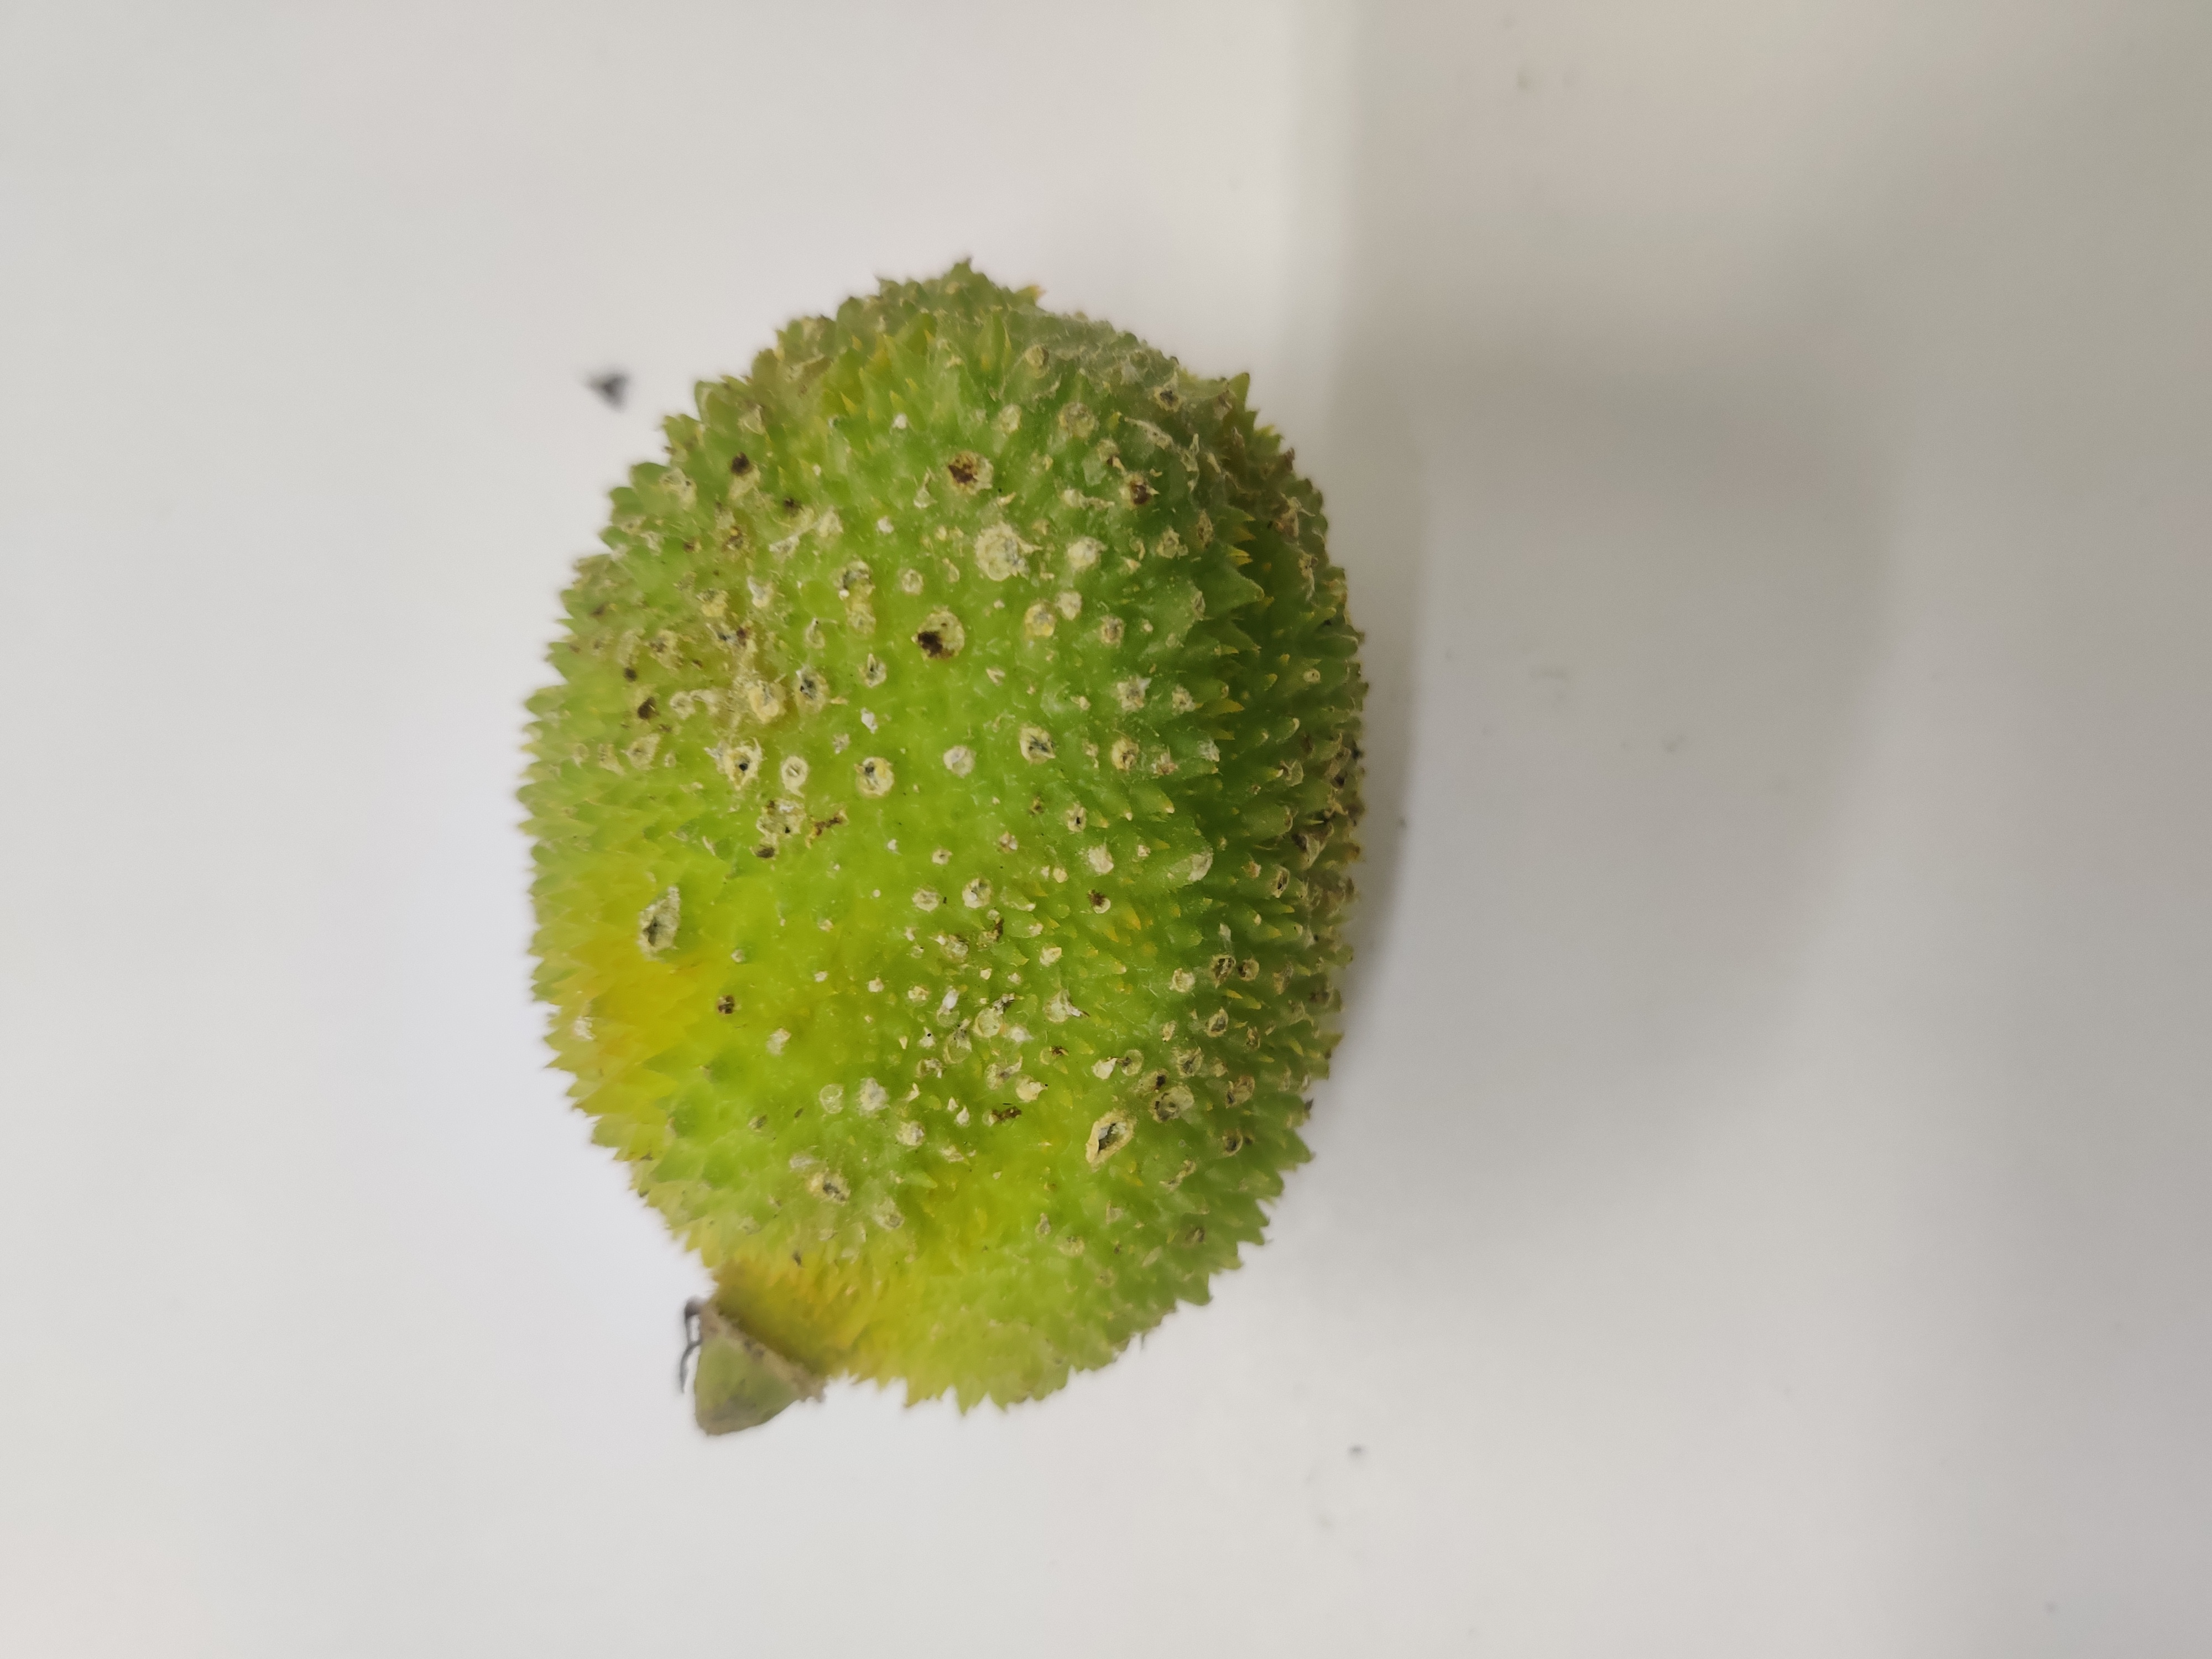
Crop: Spiny Gourd
Condition: Severely Damaged